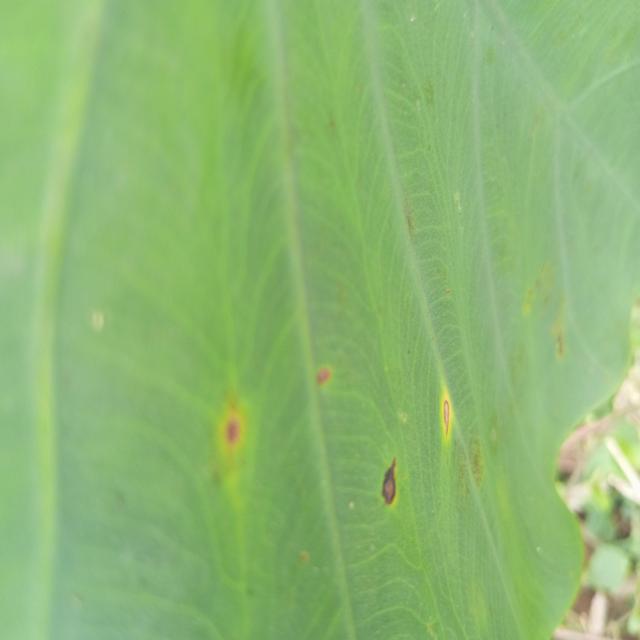
Label: Early_Blight